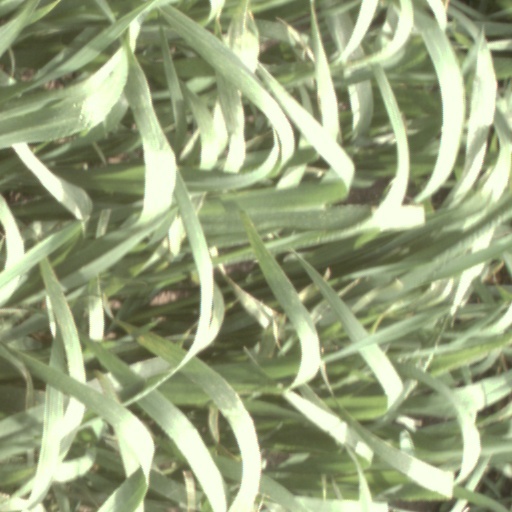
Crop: wheat